Siege of La Rochelle (1224)

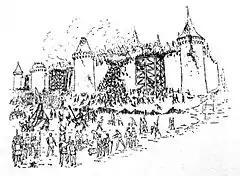
The siege as imagined by Emile Couneau, 1904

The exact nature of the end of the siege is ambiguous, though according to the chronicle of St. Martin of Tours, the city was surrendered on 3 August and French troops entered La Rochelle soon after. However, the burgesses of the city did not swear fealty to Louis until 13 August. Ralph of Coggeshall described the capitulation as a conditional surrender by the citizens, seemingly upon the realisation that only minimal support would be received from the English crown due to distractions from the aftermath of Bedford. The citizens had previously decided to surrender if English relief did not arrive by Christmas, but with French troops already in the city they accelerated their submission to Louis. Geoffrey's English force took no part in the surrender of the city; Louis allowed them to leave in peace with their arms. On the other hand, Savari's reputation amongst the English was tarnished by accusations of treachery; his efforts to try to explain the fall of La Rochelle to Henry having failed, Savari entered Louis' service by Christmas 1224. David Carpenter credits the fall of La Rochelle to the citizens, who "like those of the other towns, had simply lost the will to fight for the Angevin cause".